Schwenker

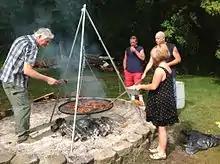
Schwenk crew on duty

Schwenker is a local term from the German state of Saarland, the Mosel Valley and big parts of Rheinland Pfalz and is used in three ways, all relating to the same grilled meat: